Margaret of Valois

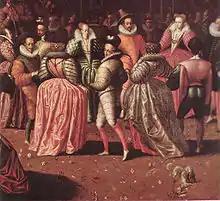
"Ball at the Court of Henry III" (detail), Franco-Flemish school, c. 1582.

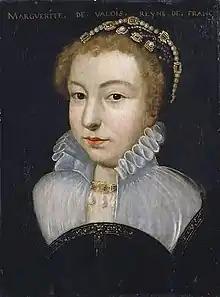
Portrait of Queen Margaret of Valois. 16th century.

For her return with her husband, Margaret was accompanied by her mother and her chancellor, a renowned humanist, magistrate and poet, Guy Du Faur de Pibrac. This journey was an opportunity for entering the cities crossed, a way of forging closer ties with the reigning family. At the end of their journey, they finally found the King of Navarre. Catherine and her son-in-law agreed on the modalities of the execution of the last edict of pacification – the object of the Nérac conference in 1579. Then, the Queen-Mother returned to Paris.